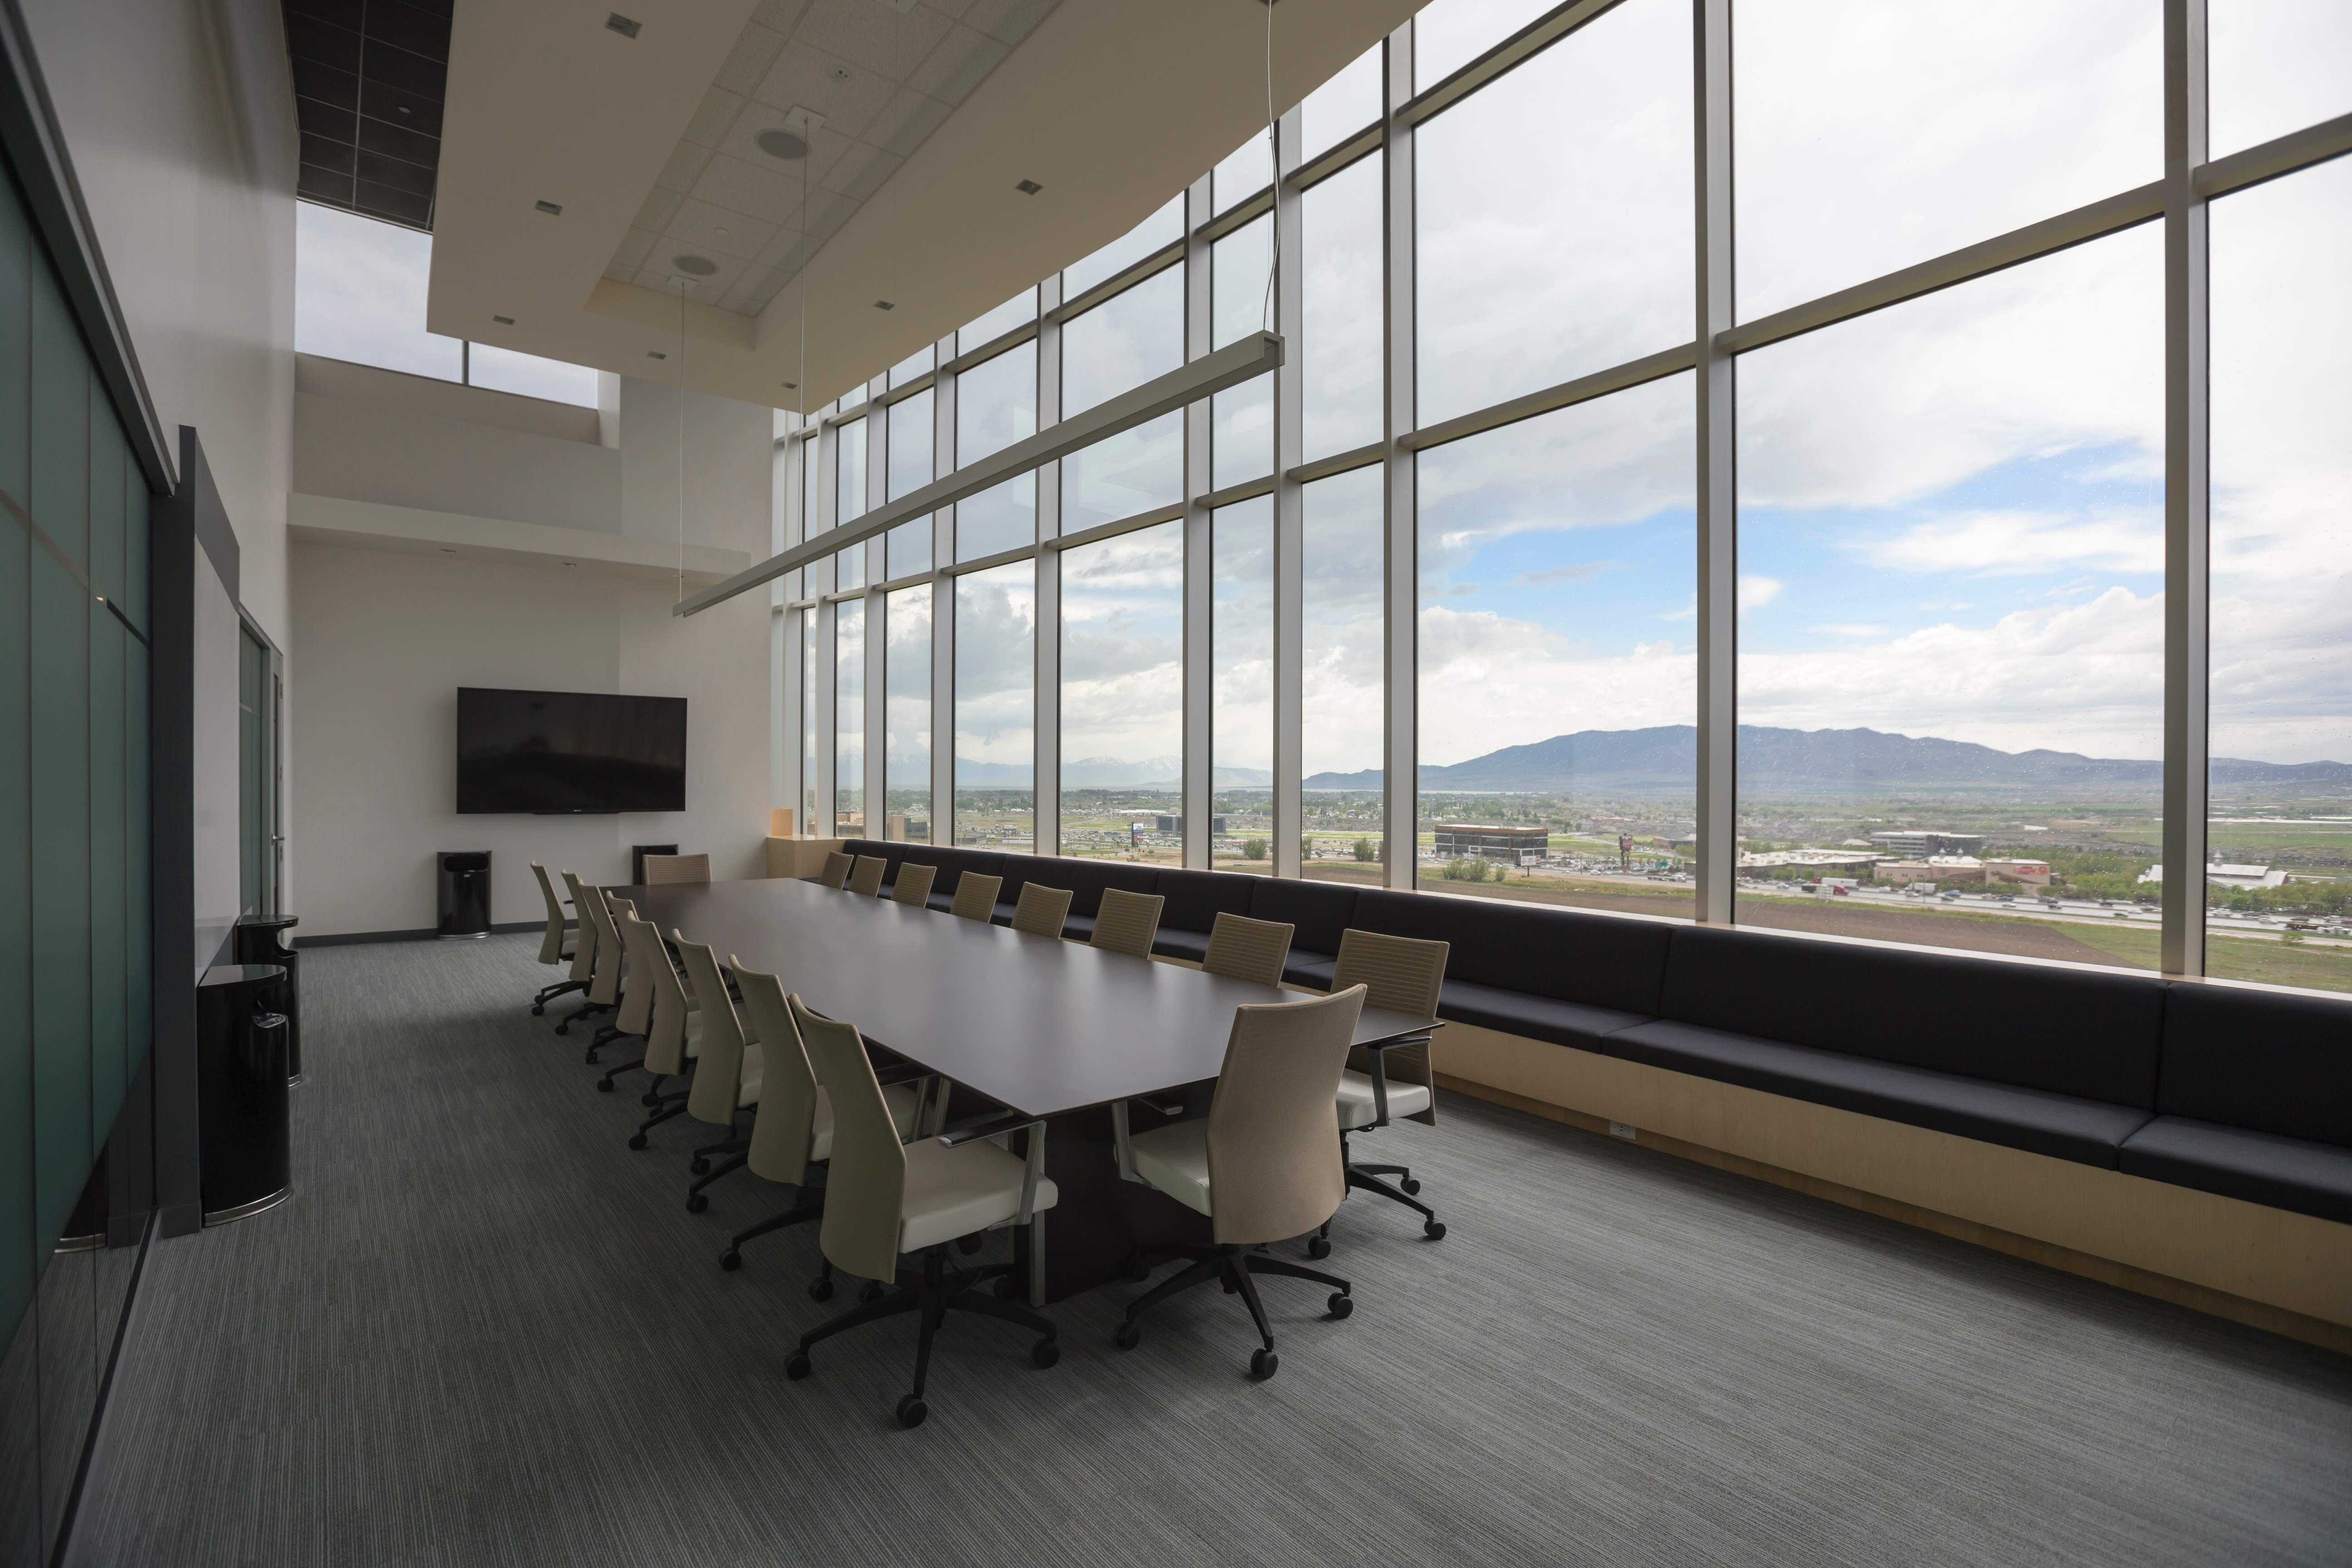
floor, building, office, property, professional, room, interior design, design, headquarters, condominium, real estate, conference hall